Abaga horse

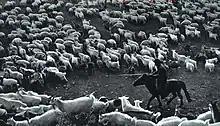
Shepherd on horseback in the Abag banner, 1964

Although ancient and the result of long selection, the Abaga was only officially characterized in 2009. Little is known about the different types of Mongolian horse, with research efforts focusing more on Thoroughbreds and Quarter Horses. Genetic research on this breed is motivated (2018) in particular by research into racing performance during the Naadam, in order to improve the speed of the different strains of Mongolian horses.